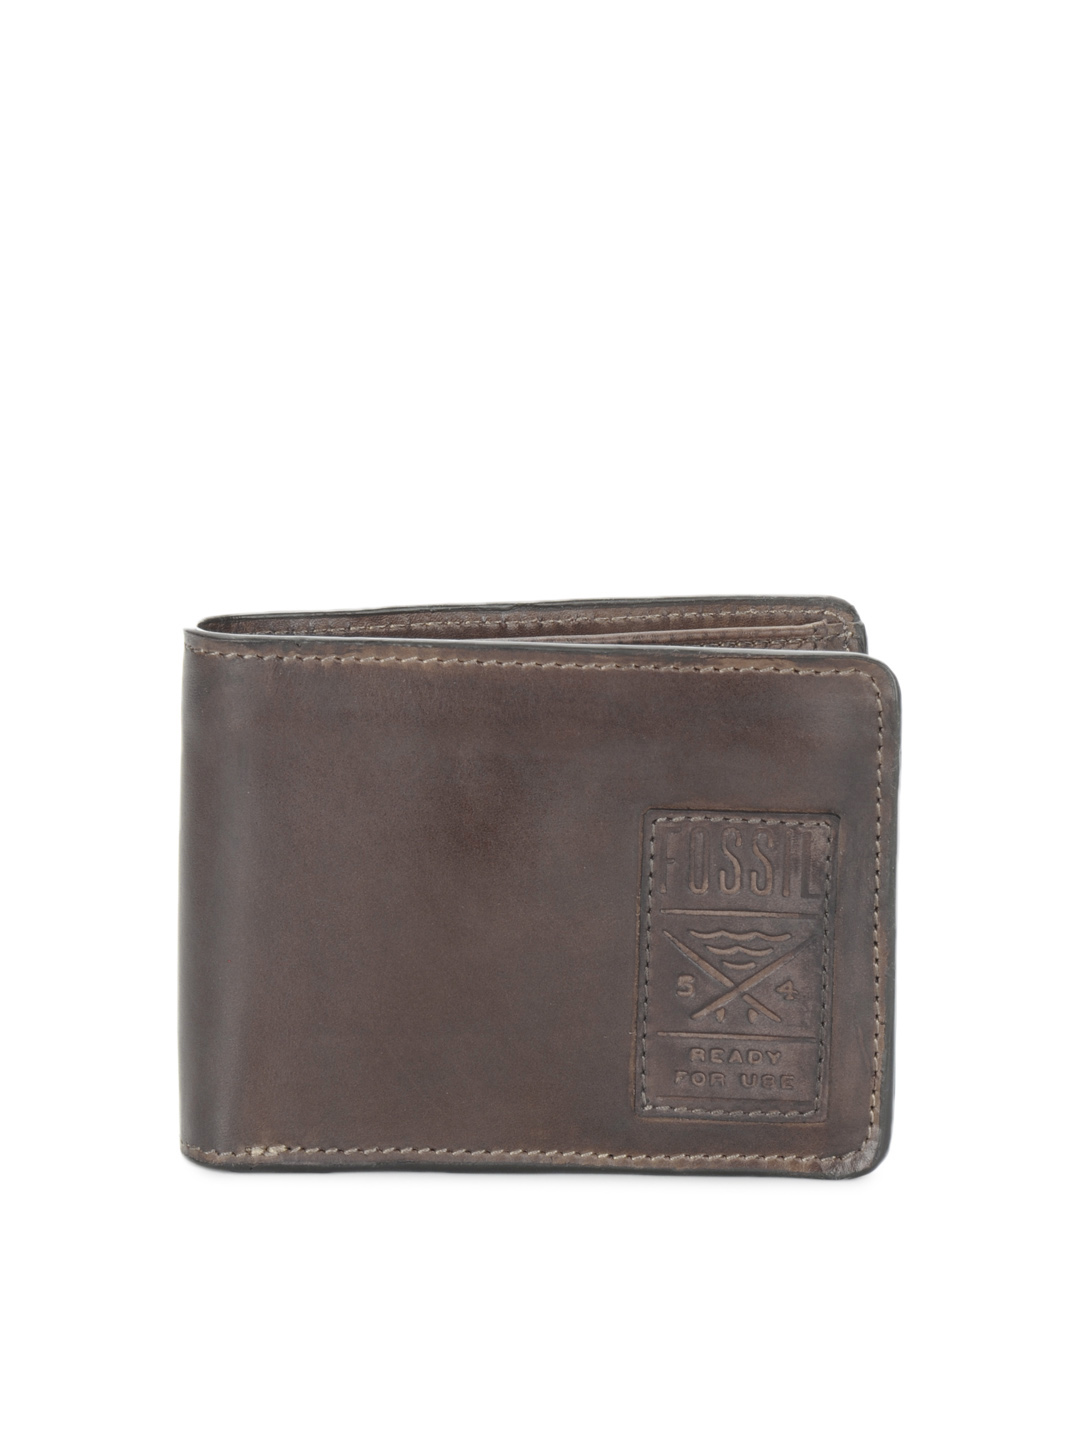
Fossil Men Brown Wallet
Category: Accessories / Wallets / Wallets
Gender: Men
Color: Brown
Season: Winter 2016
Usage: Casual